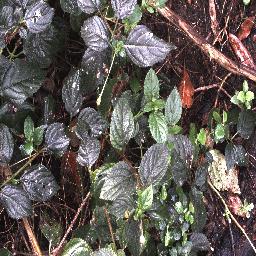
Label: lantana